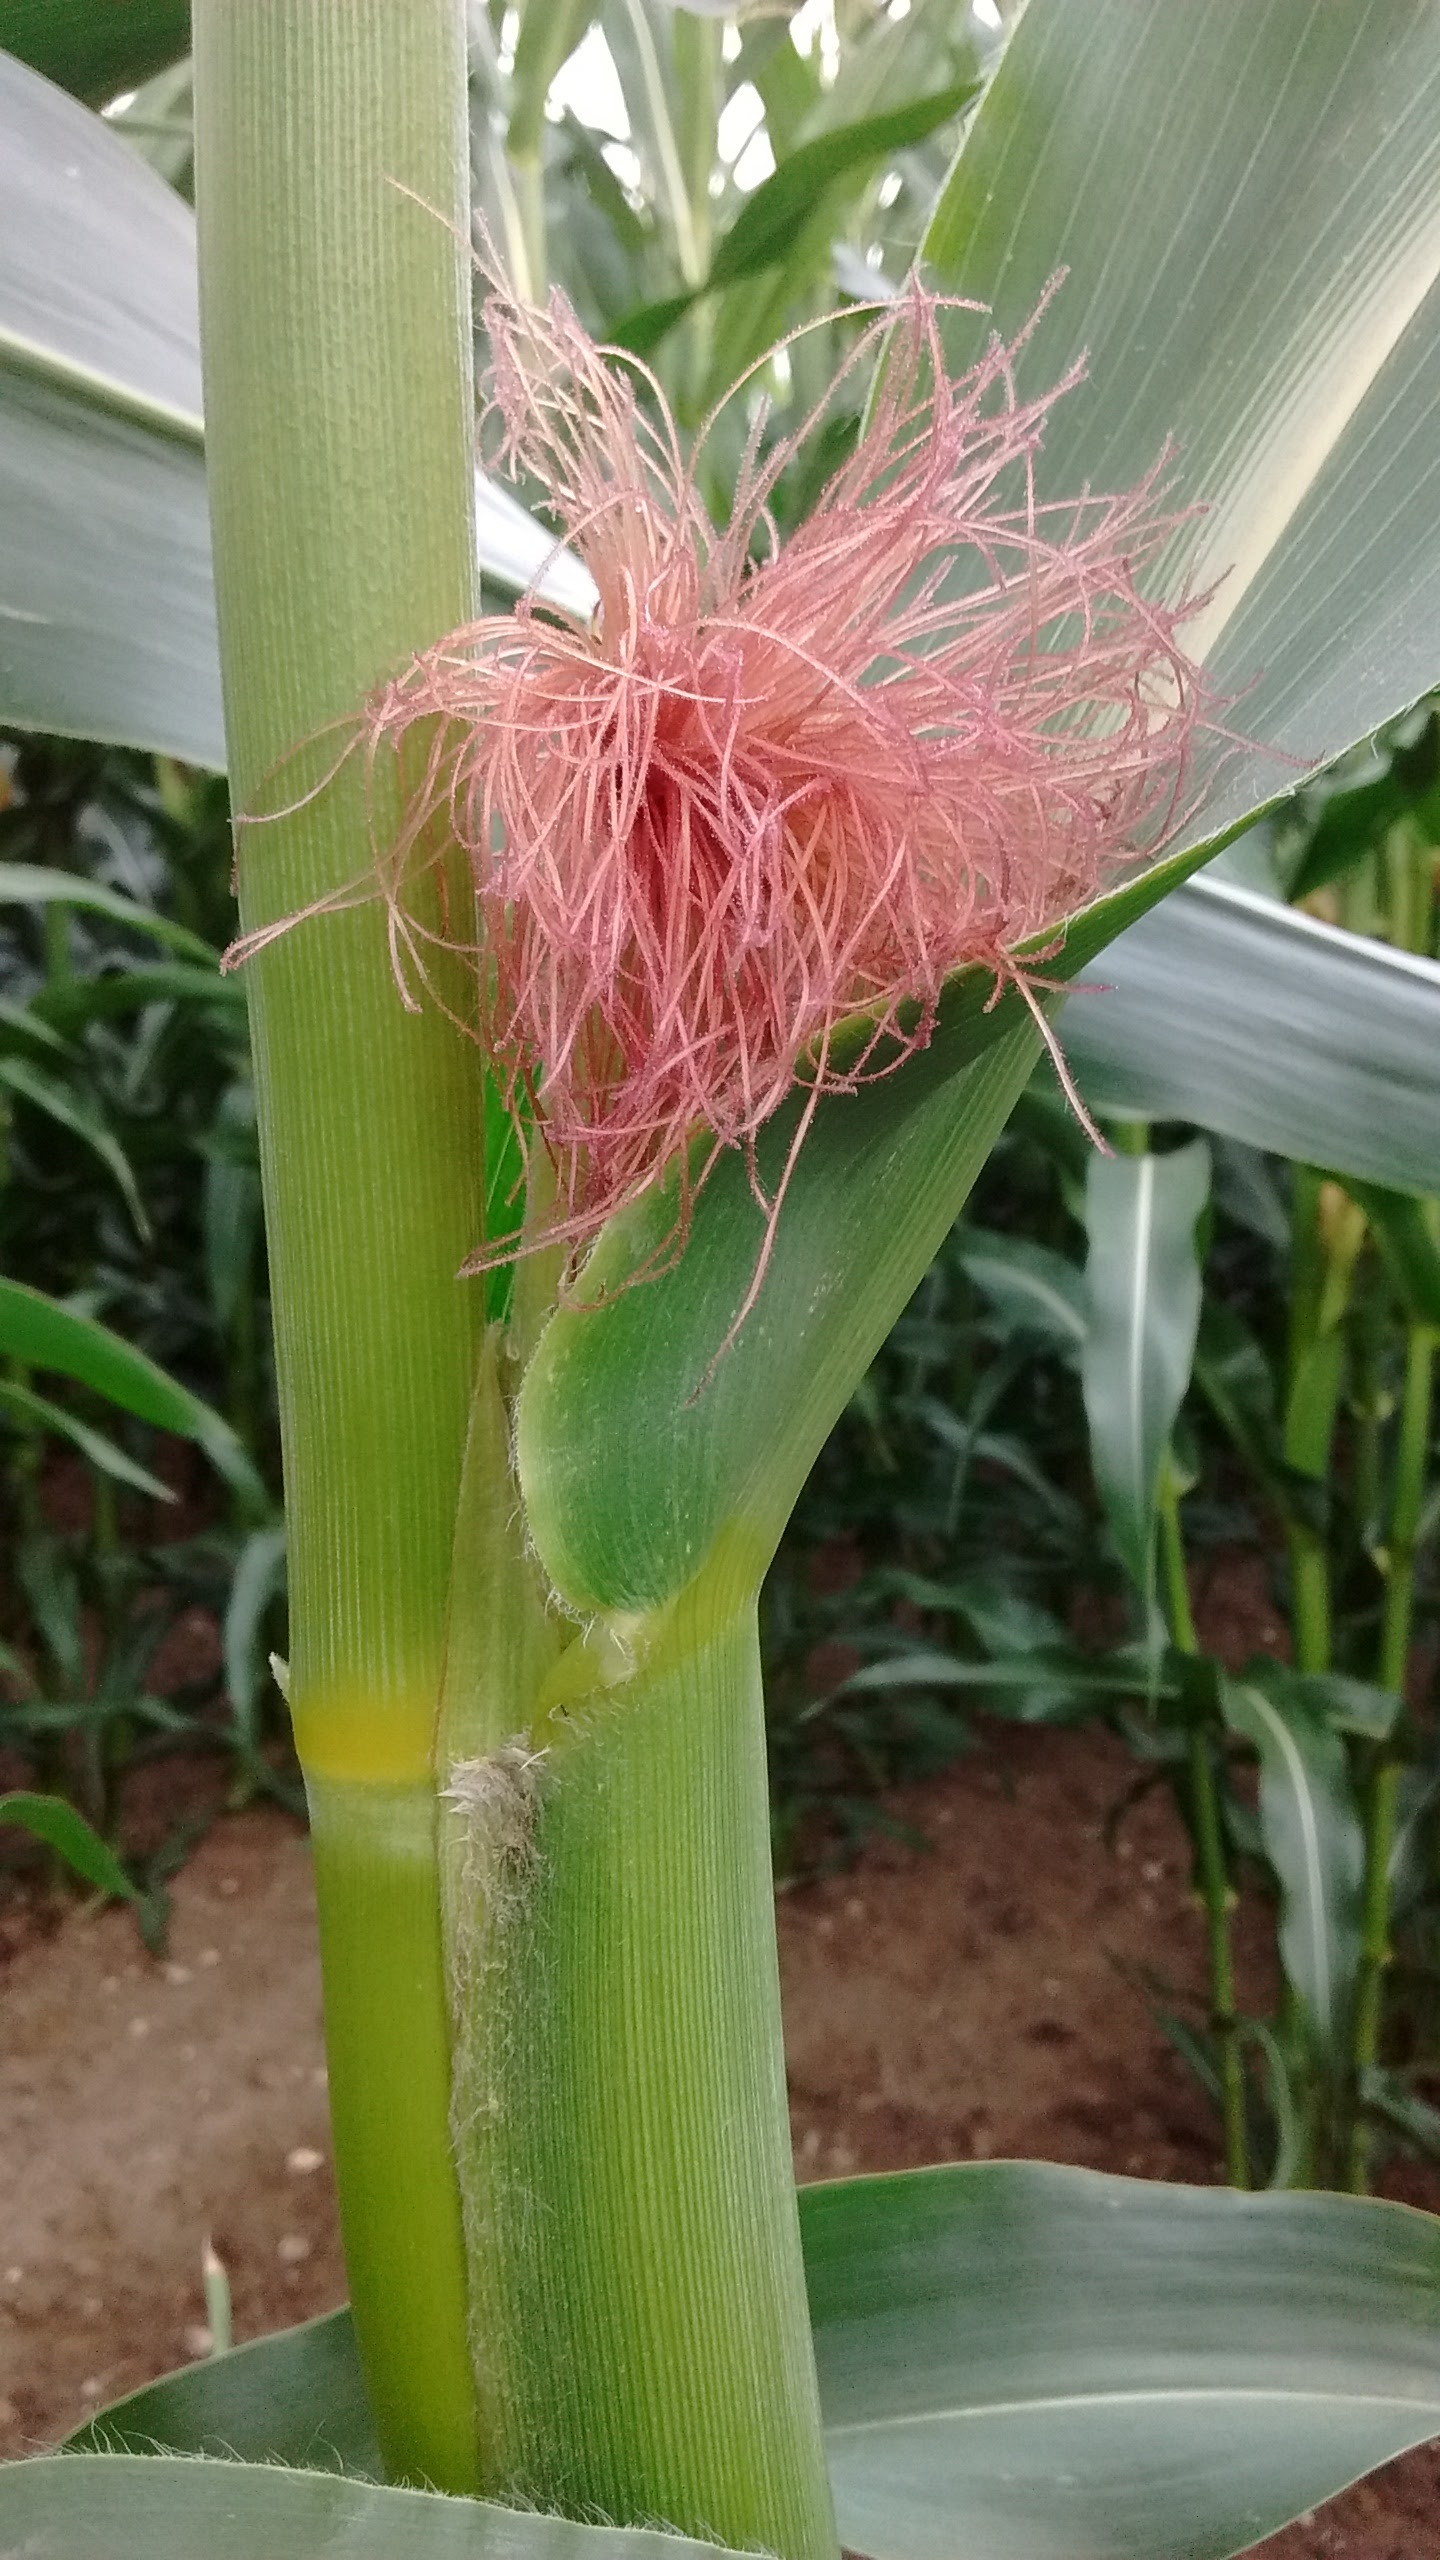
nature, plant, flower, food, produce, corn, botany, agriculture, flora, corn field, maize, flowering plant, grass family, plant stem, land plant, arecales